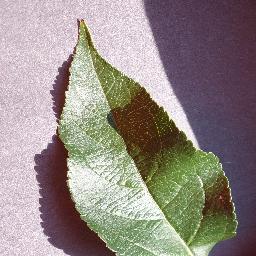
Label: Apple___healthy